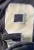
Number: 9